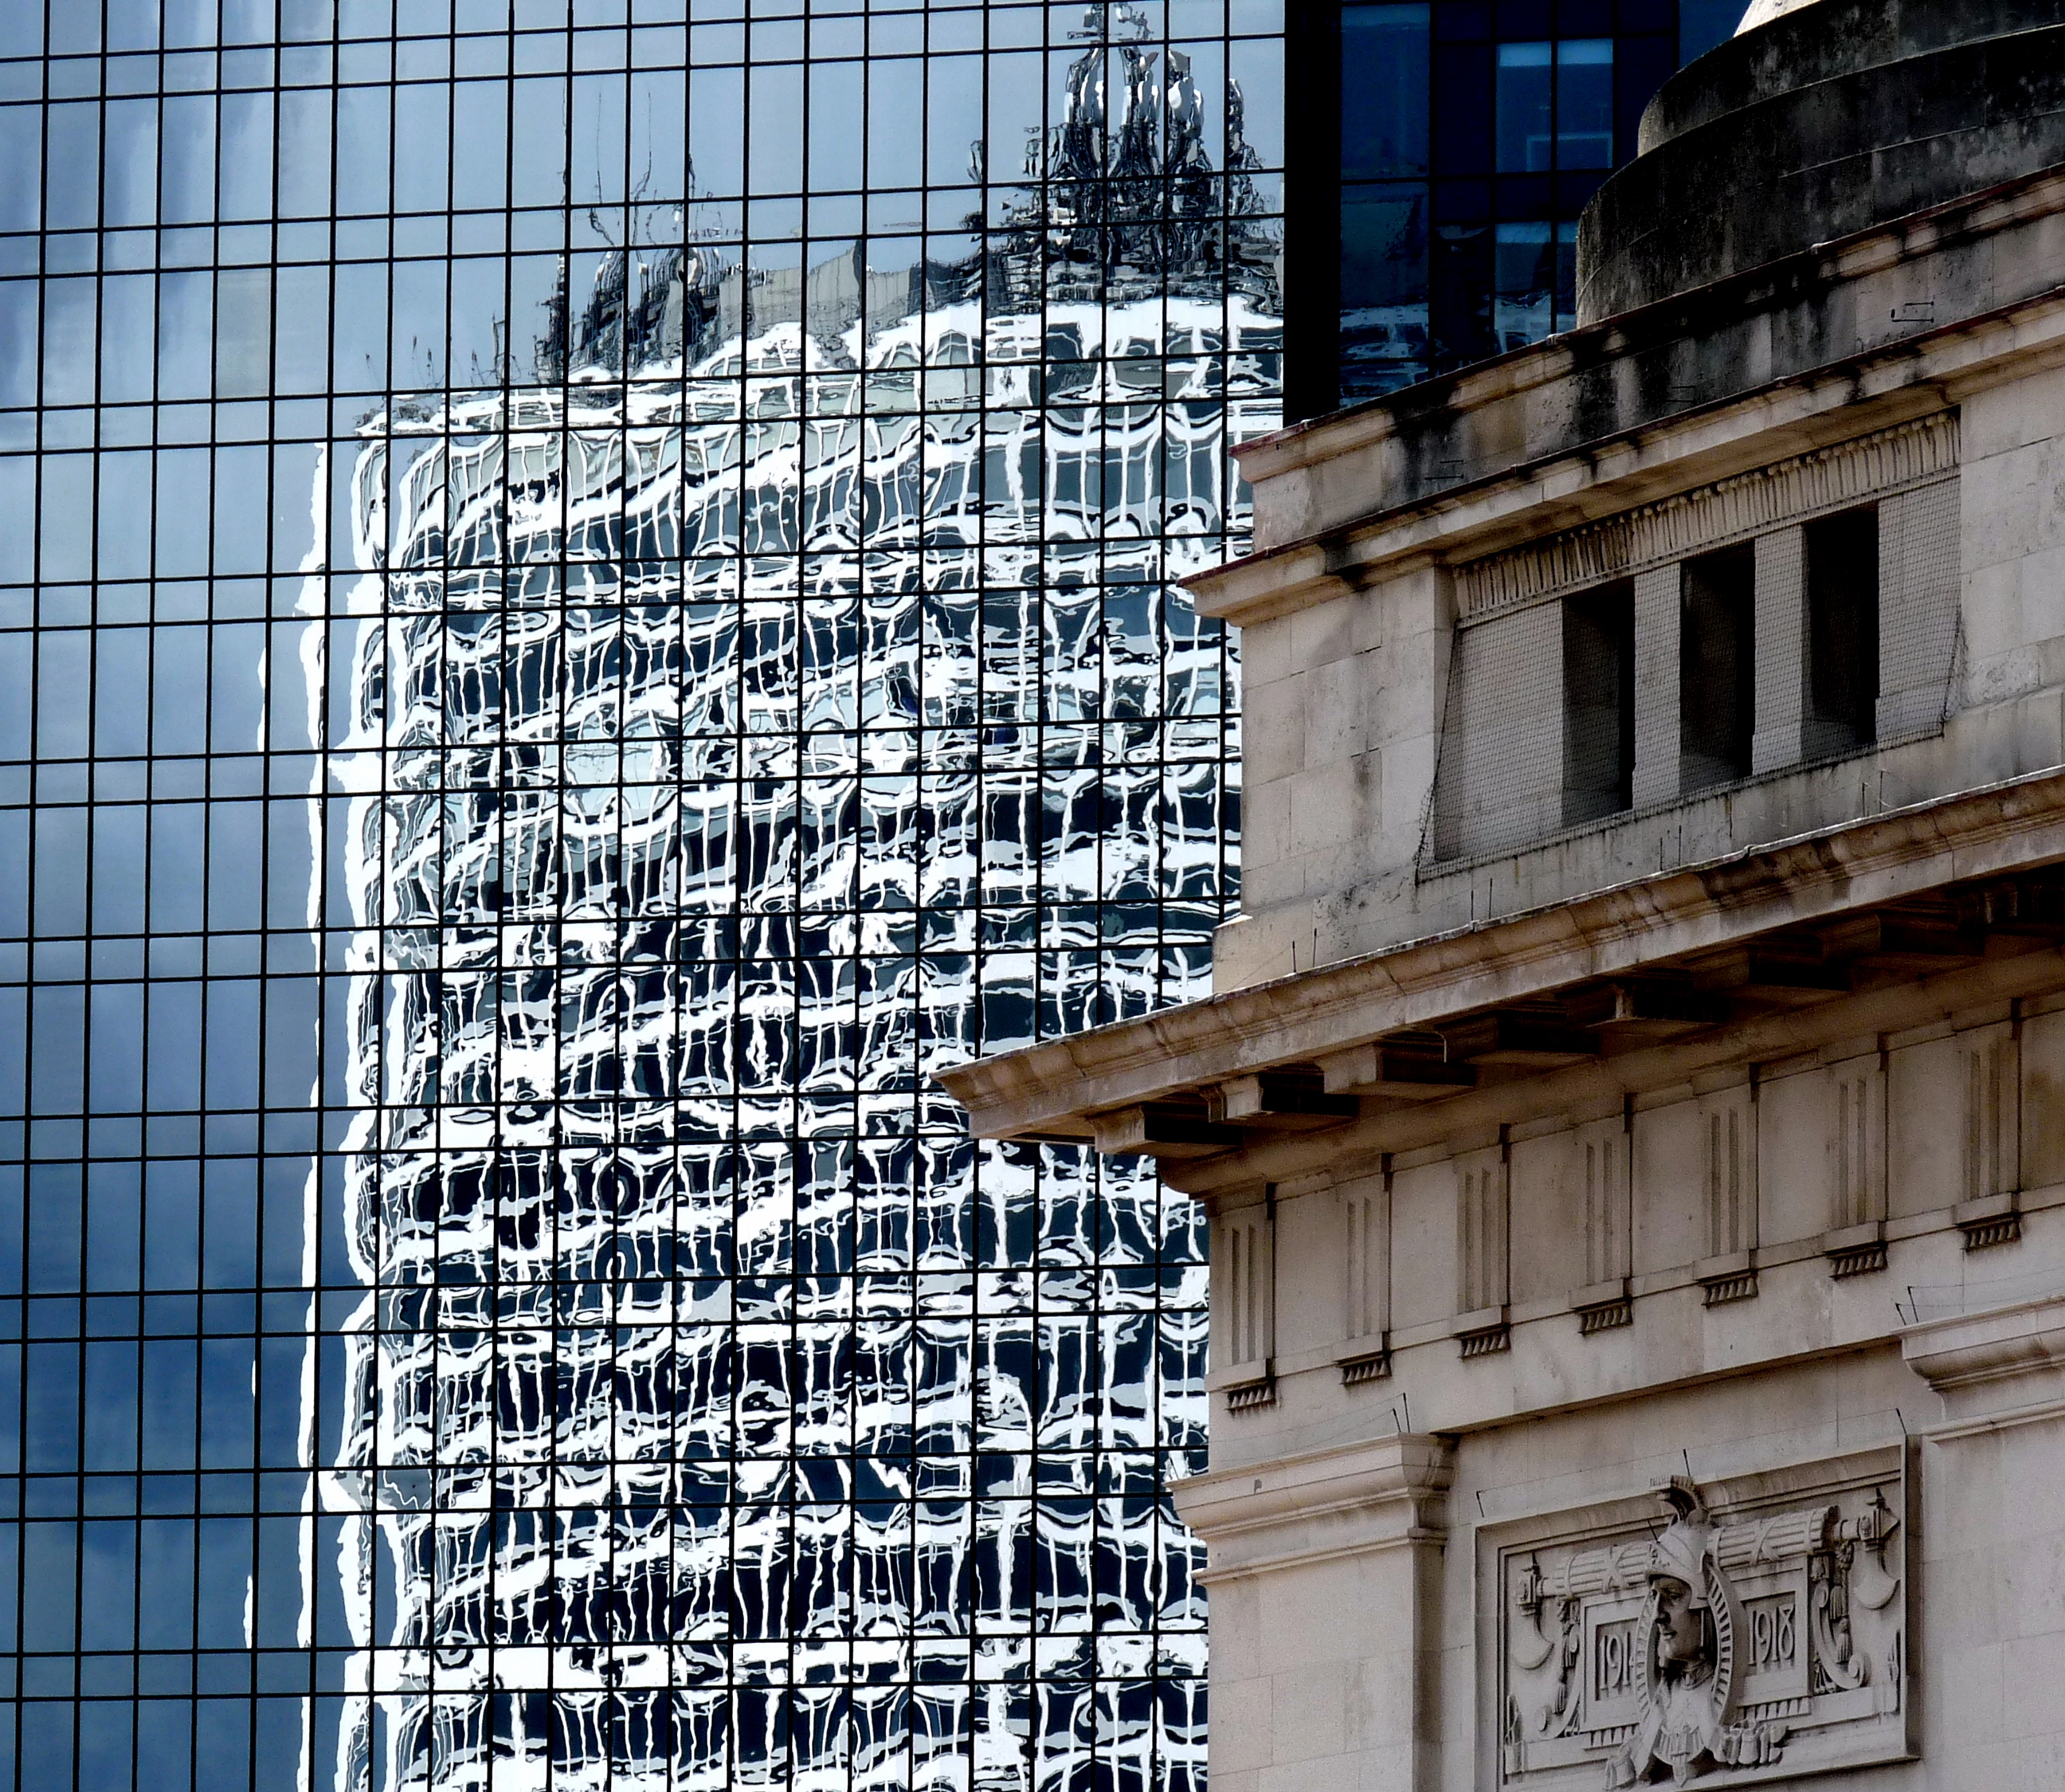
architecture, glass, building, old, city, skyscraper, wall, downtown, reflection, hall, office, landmark, facade, tower block, block, les, colours, new, centre, birmingham, panasonic, patterns, dailyshoot, anawesomeshot, metropolis, dazzlingshot, vividandstriking, repeating, leshaines, haines, symphoney, urban area, human settlement